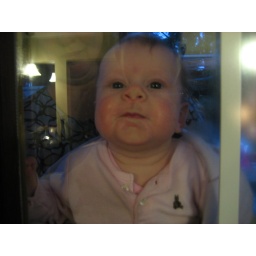
Face against the sliding glass door